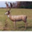
Label: deer